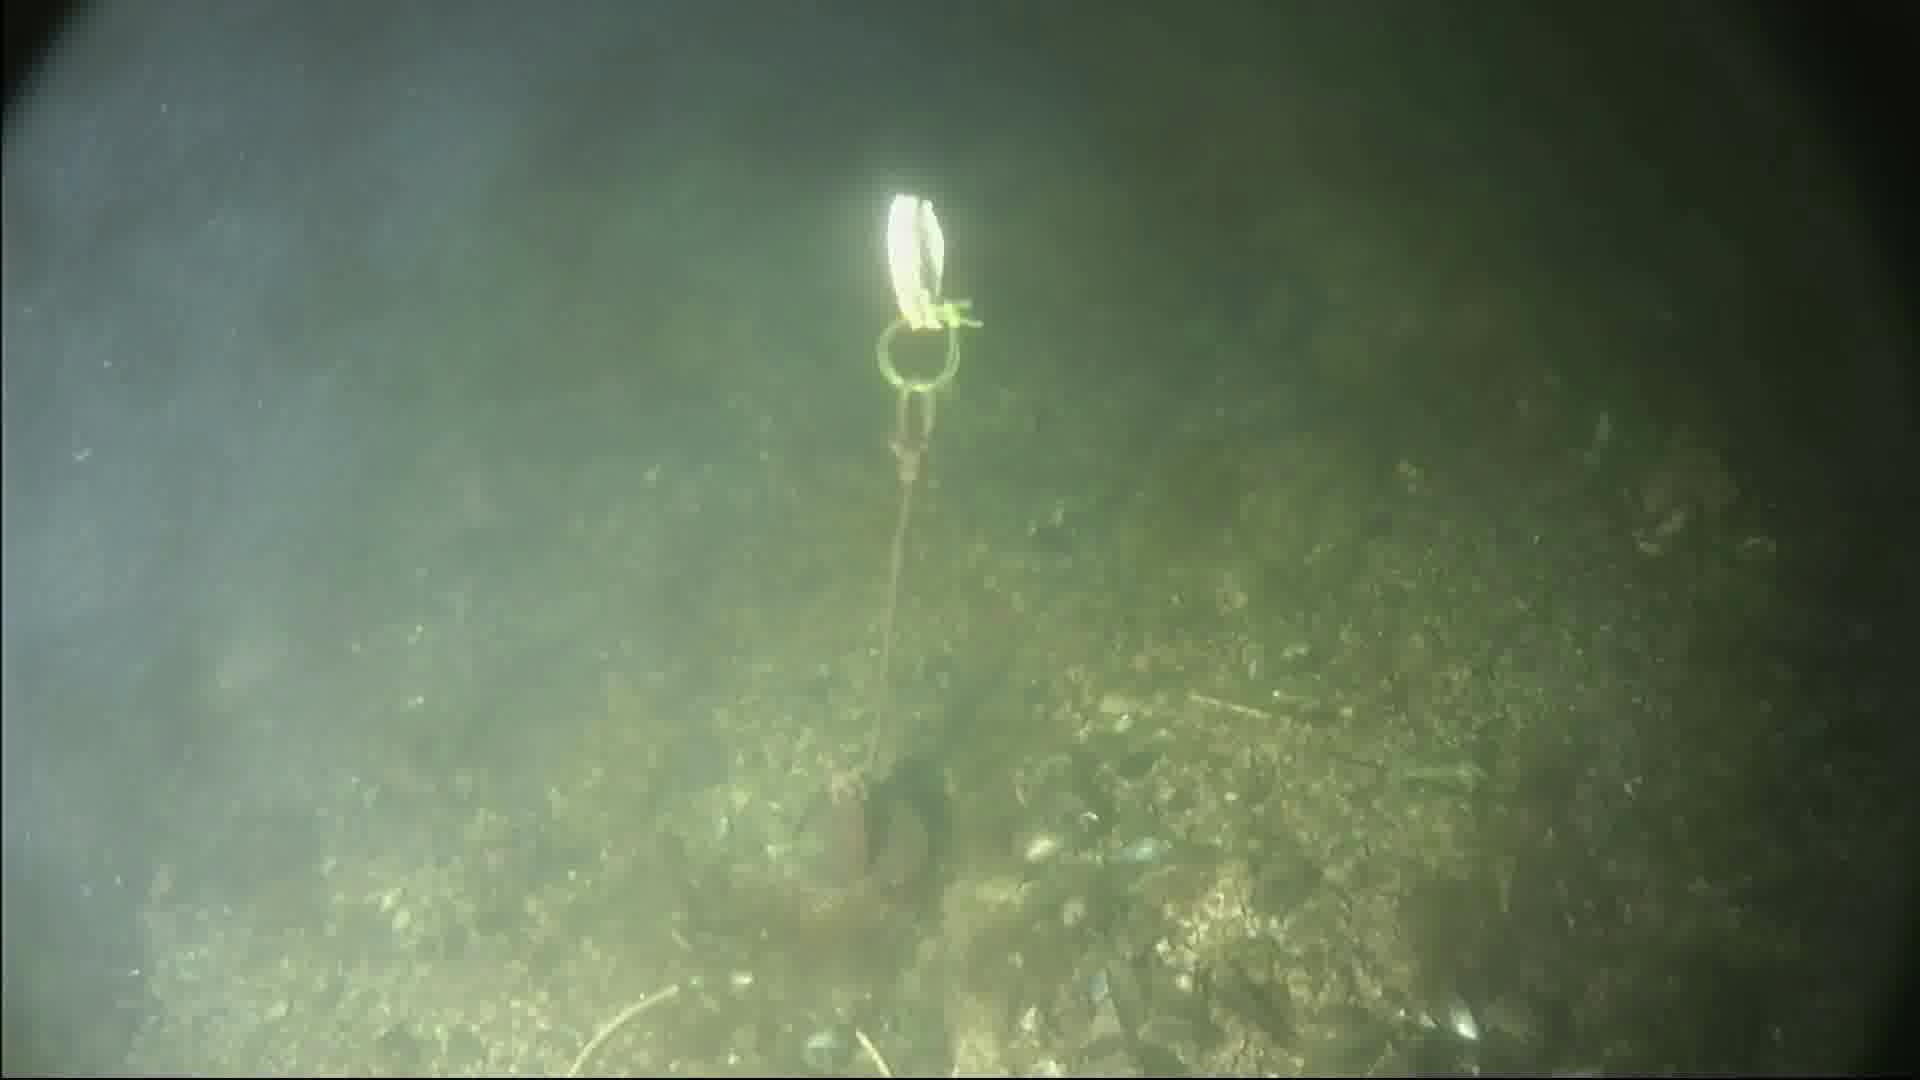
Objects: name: crab